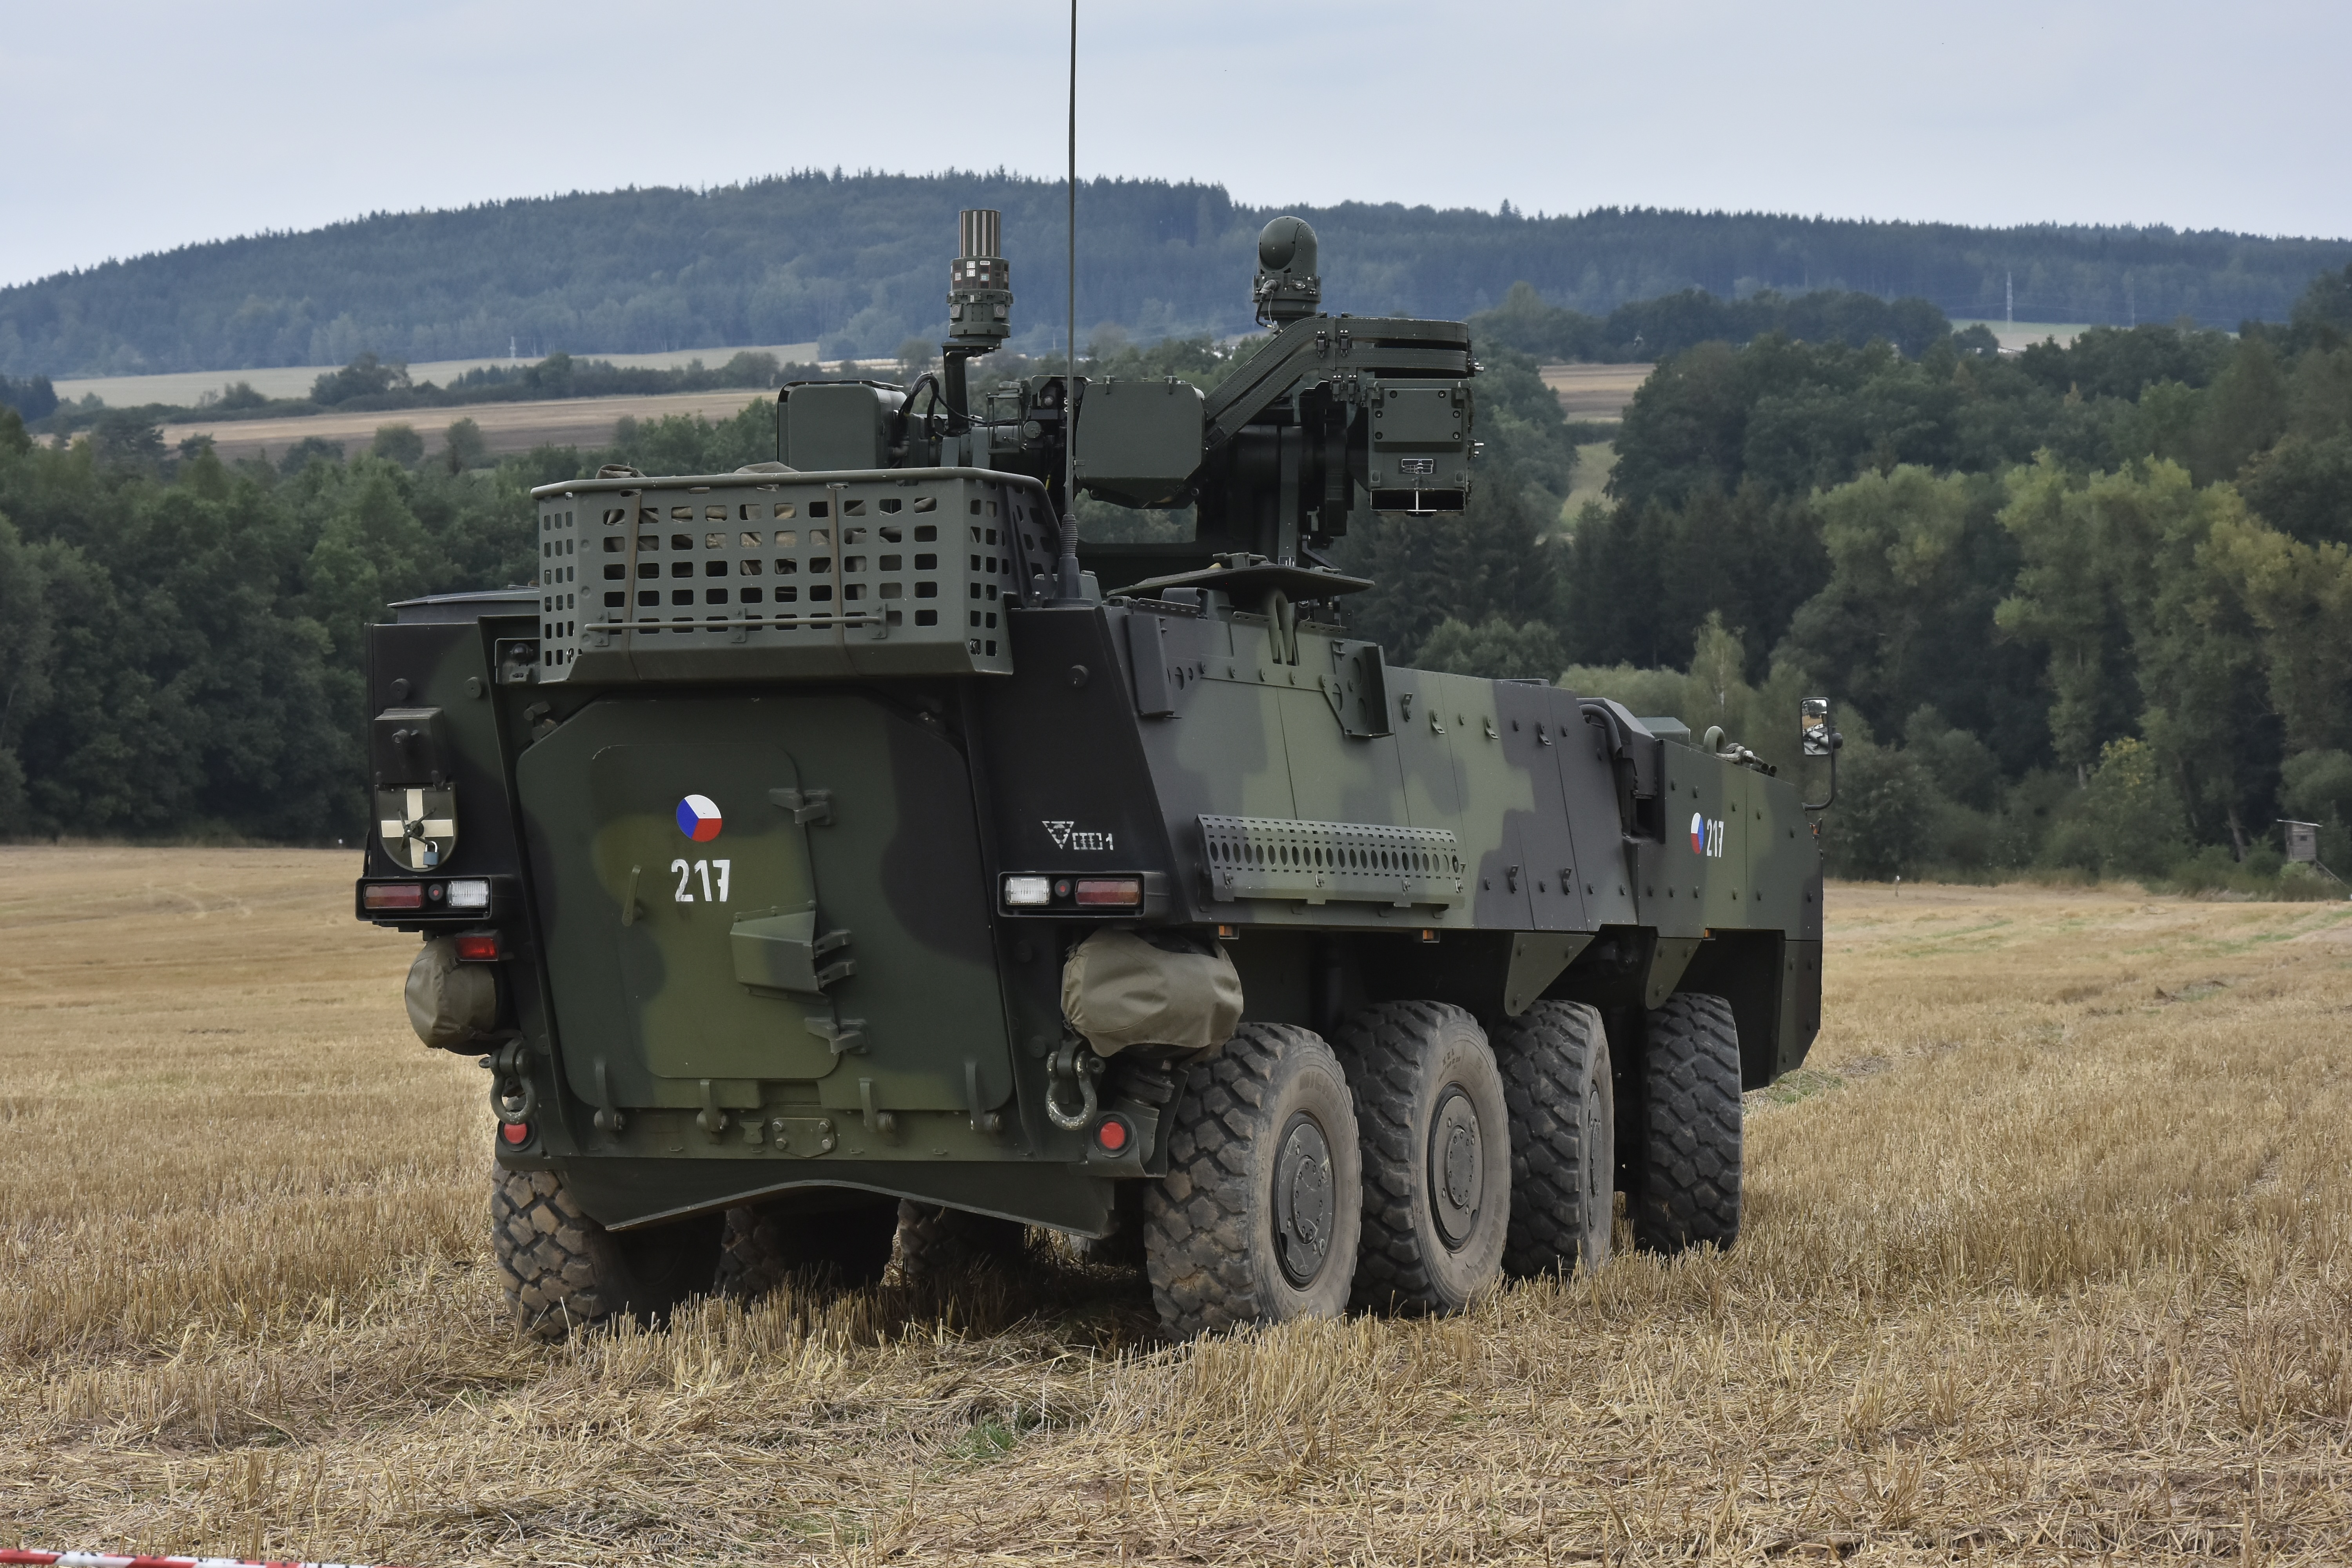
military, army, vehicle, troop, reconnaissance, czech army, armored car, military vehicle, self propelled artillery, m113 armored personnel carrier, military engineer, pandur